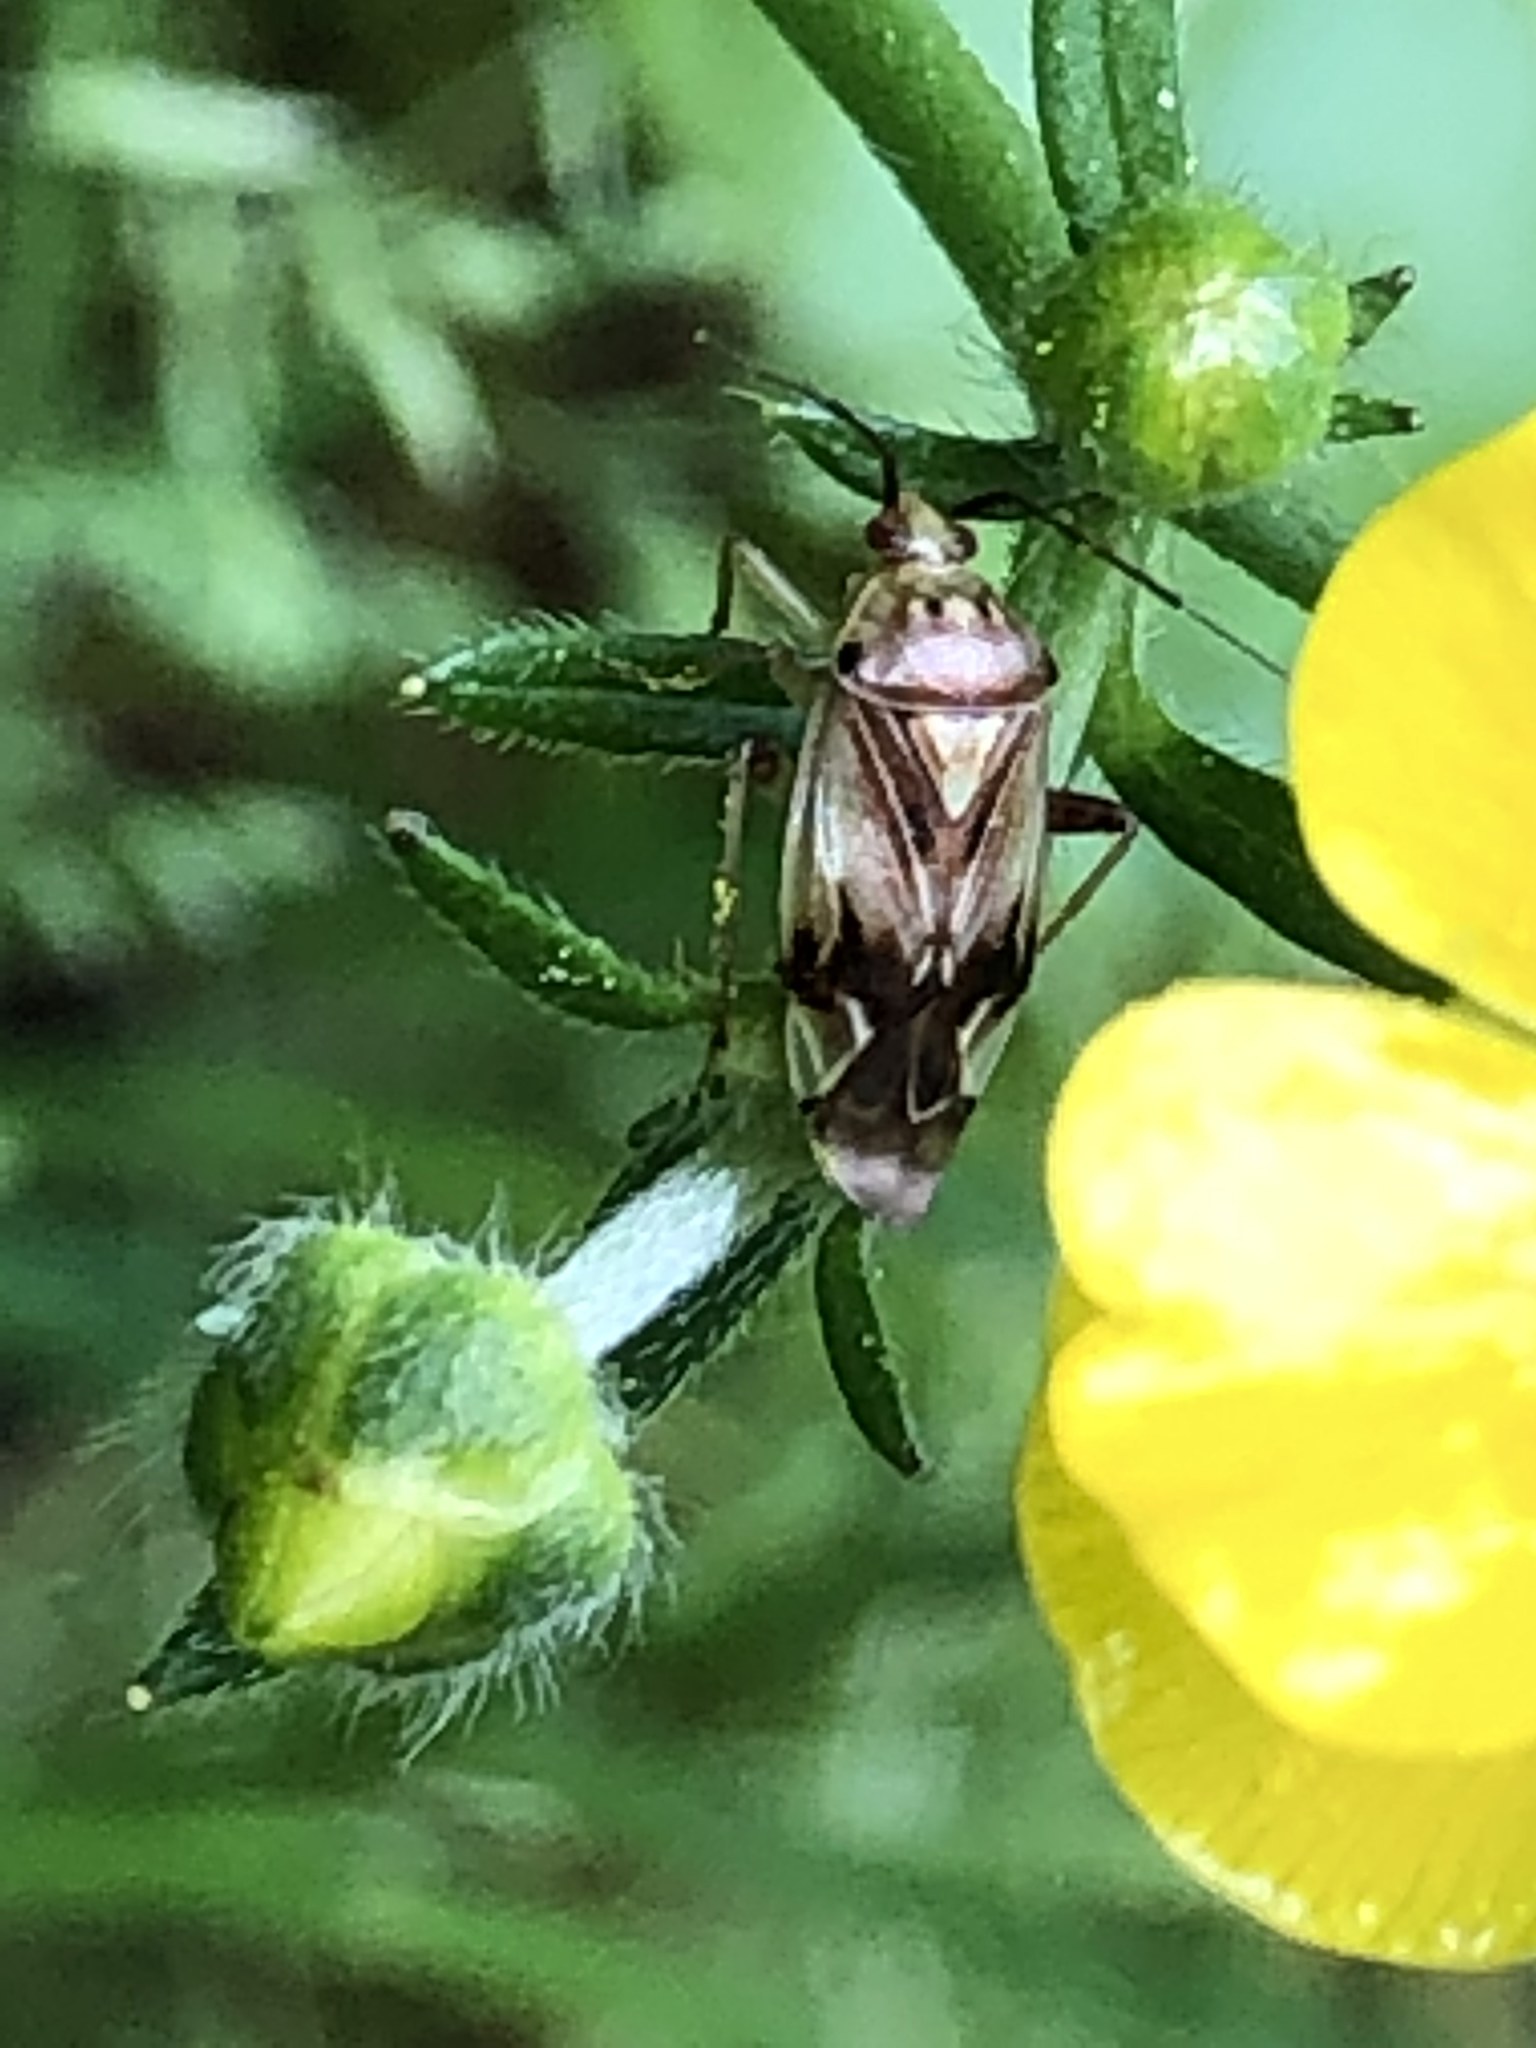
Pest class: lygus_bug